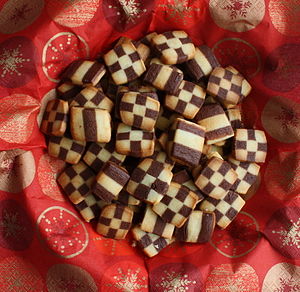
Småkage
Småkage er en form for kage, som både er mindre og har en mere koncentreret konsistens. Typisk er den flad og det er muligt at holde en småkage i hånden, hvor en kage for det meste skal spises med en form for bestik. Typisk indeholder småkager ikke nogen form for hævemiddel.